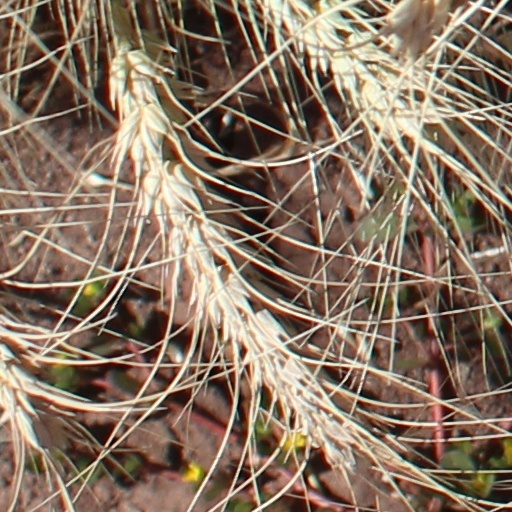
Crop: wheat